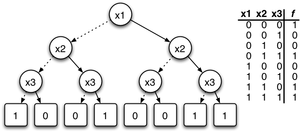
En informatique, un graphe de décision binaire ou diagramme de décision binaire est une structure de données utilisée pour représenter des fonctions booléennes, ou des questionnaires binaires. On utilise les BDD pour représenter des ensembles ou des relations de manière compacte / compressée.